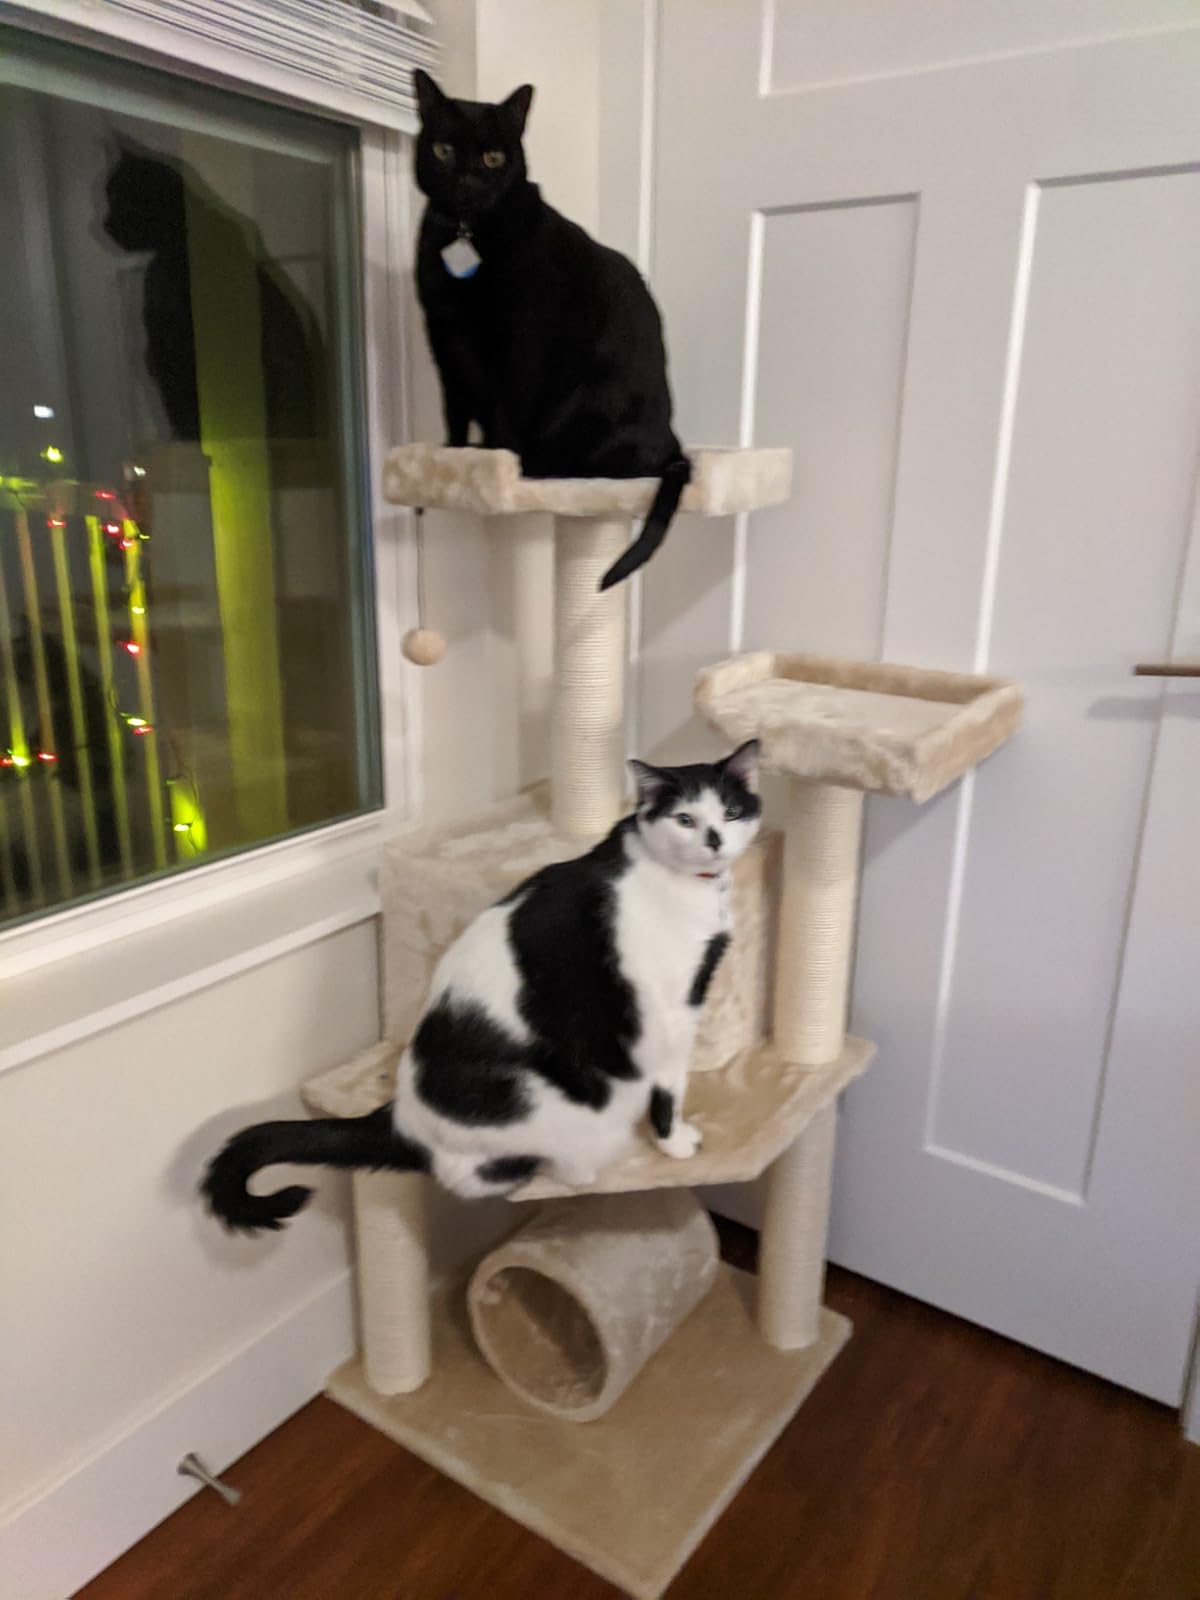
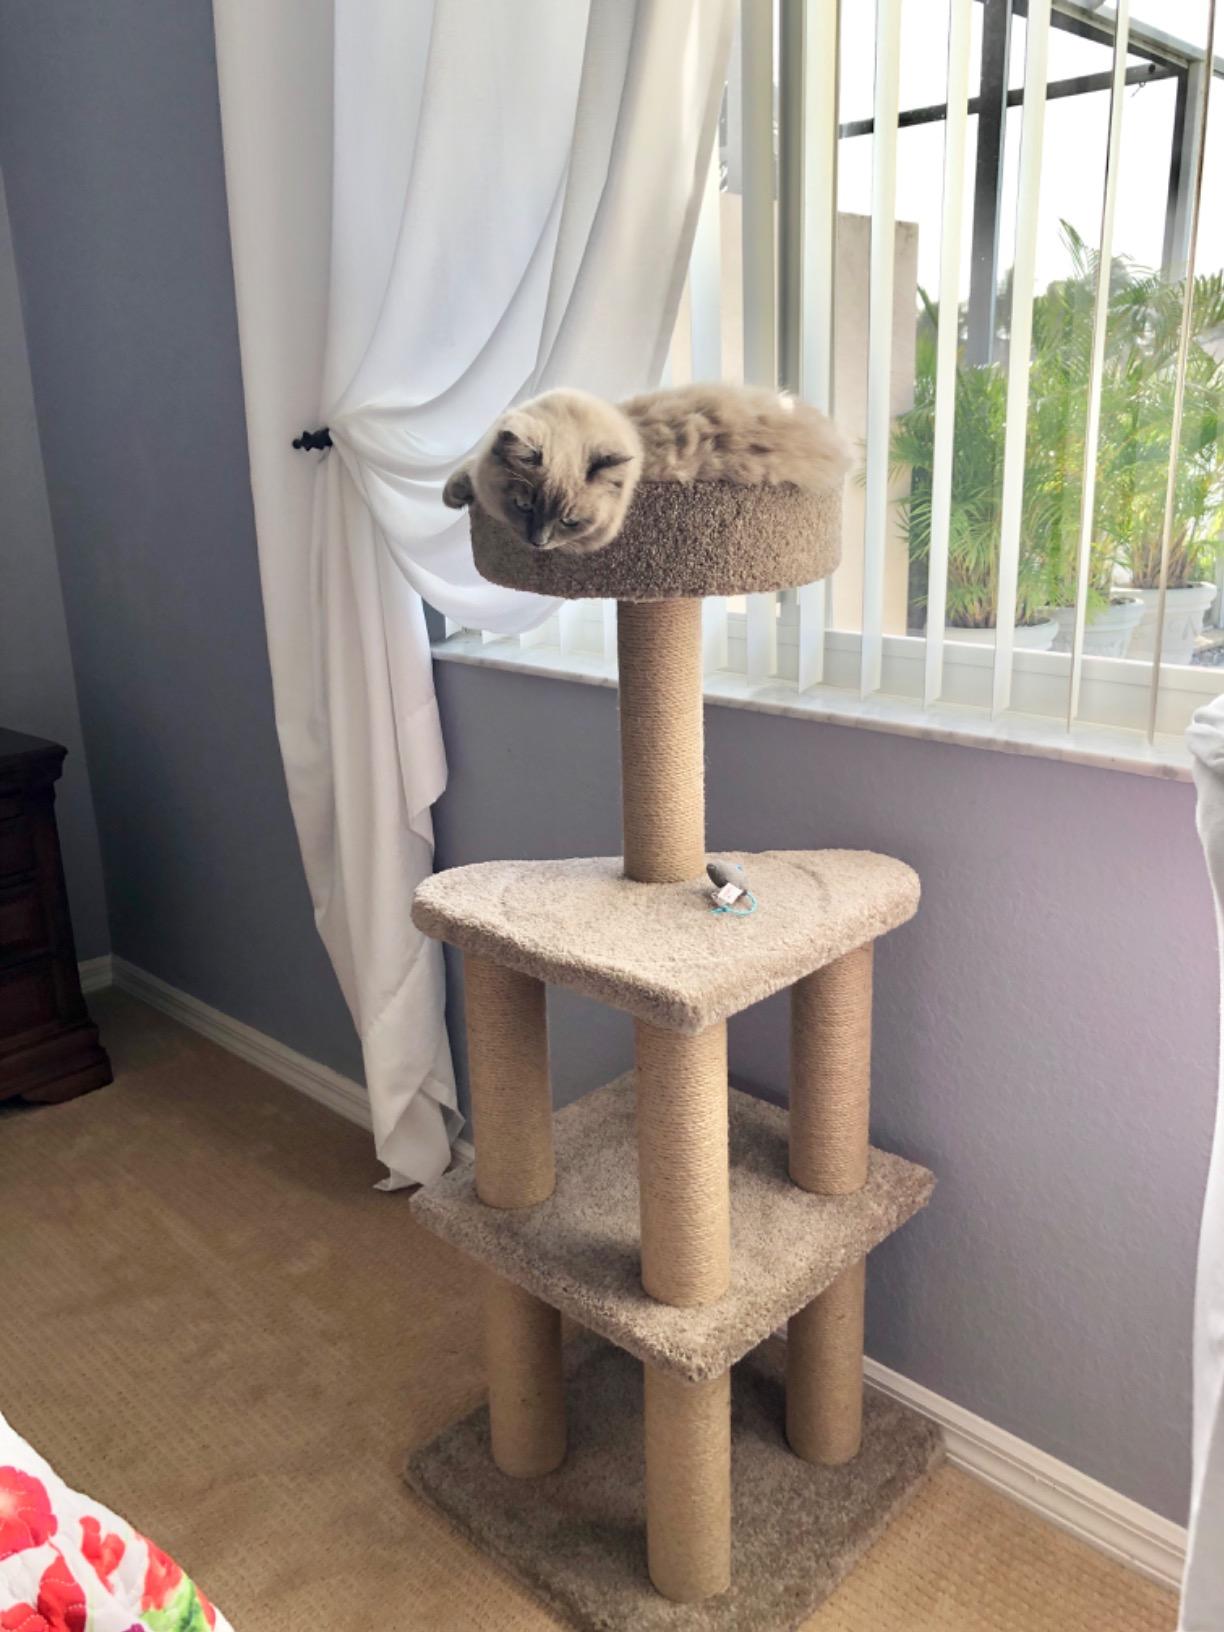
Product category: items_cat tree
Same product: no